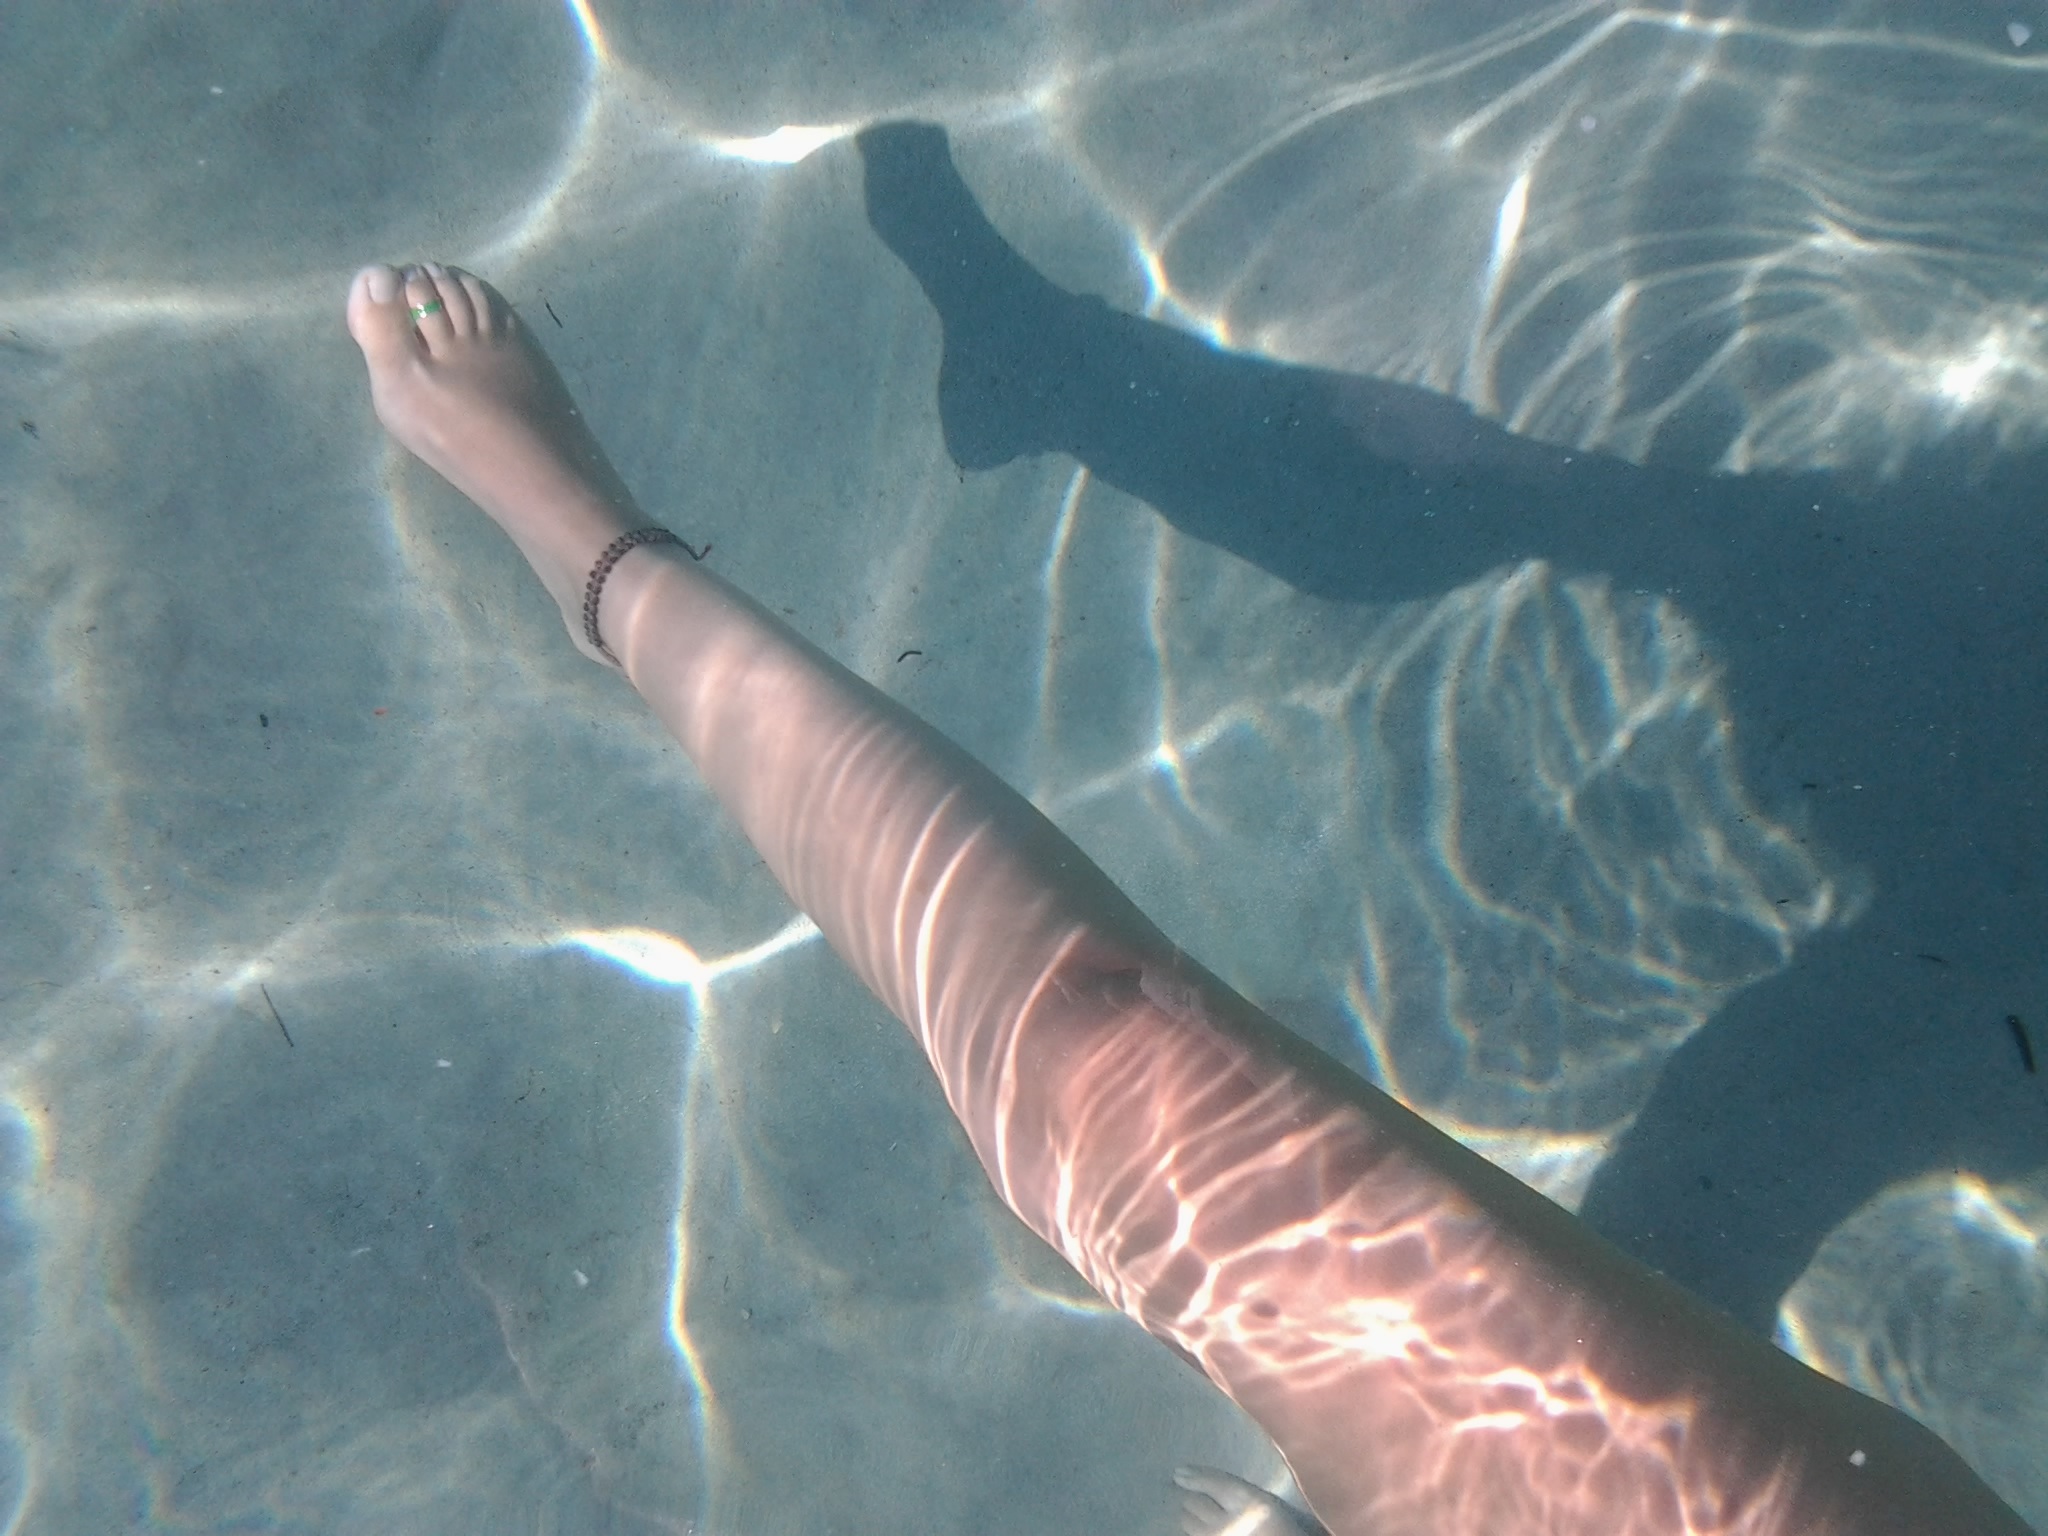
sea, water, ocean, girl, leg, underwater, biology, fish, women, ibiza, marine mammal, marine biology